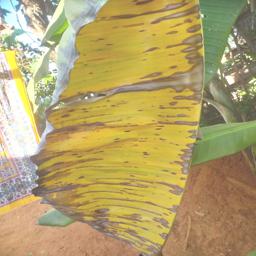
Label: MALBHOG LEAF